Malling Rural District

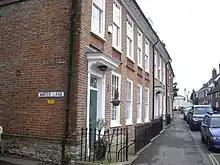
Elwood House: Council's headquarters

From after the Second World War until its abolition in 1974 the council was based at Elwood House at 123–125 High Street in West Malling.